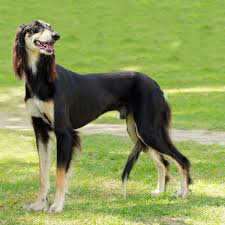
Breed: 206-n000051-Saluki